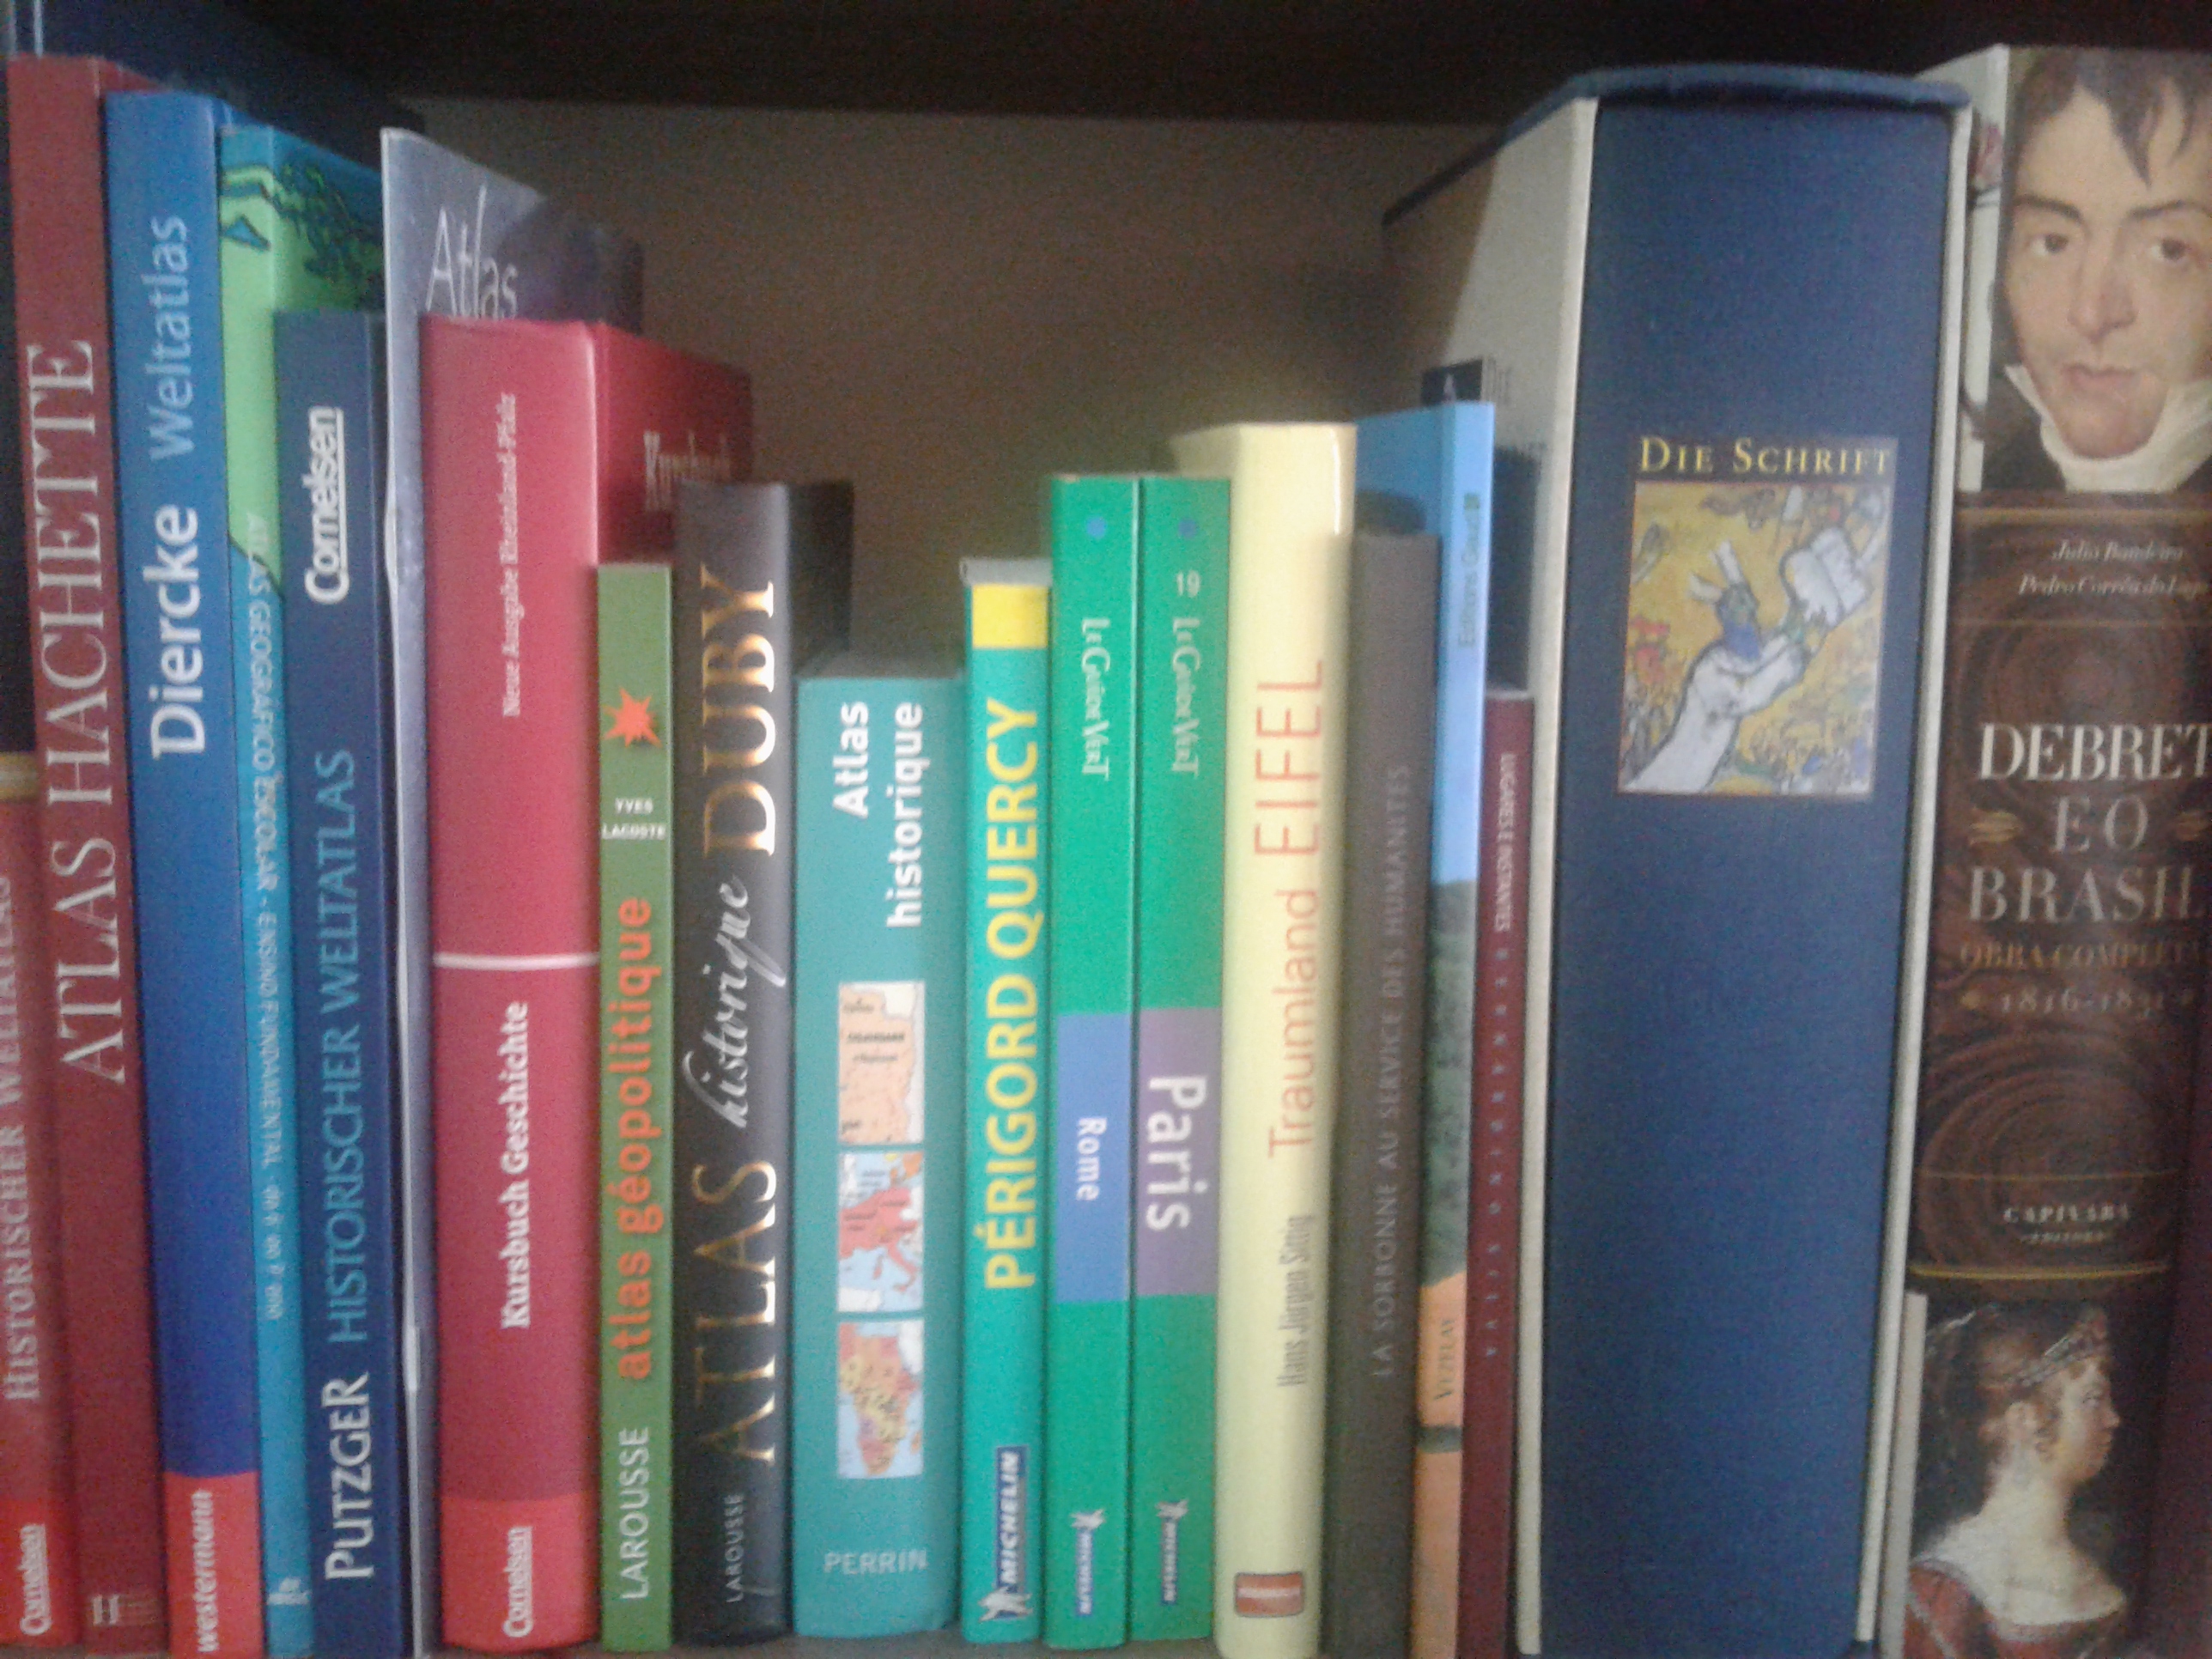
library, books, book, bookcase, text, shelving, shelf, product, self help book, publication, public library, bookselling